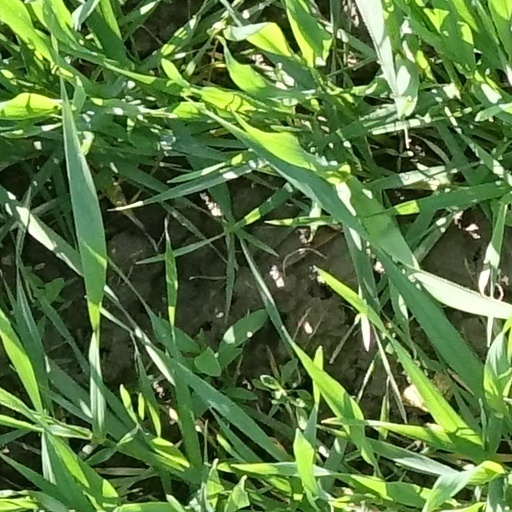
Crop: wheat